Jean Lorimer

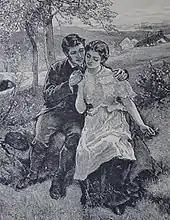
Robert Burns and Jean Armour

William Lorimer was once considered to be the "illicit dealer" that Burns had difficulties with on his excise duties, however this is now thought to be William Lorimer of Cairnmill, also in Nithsdale.